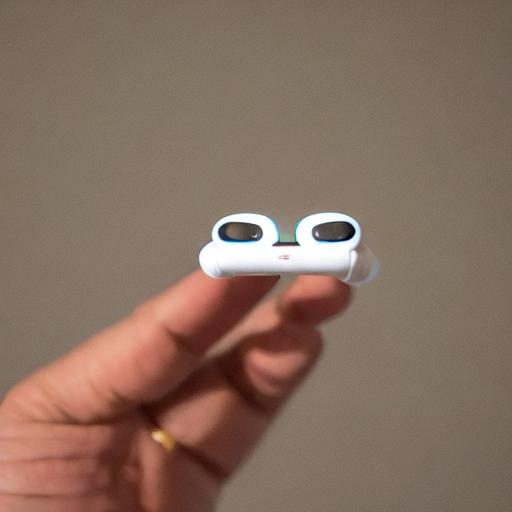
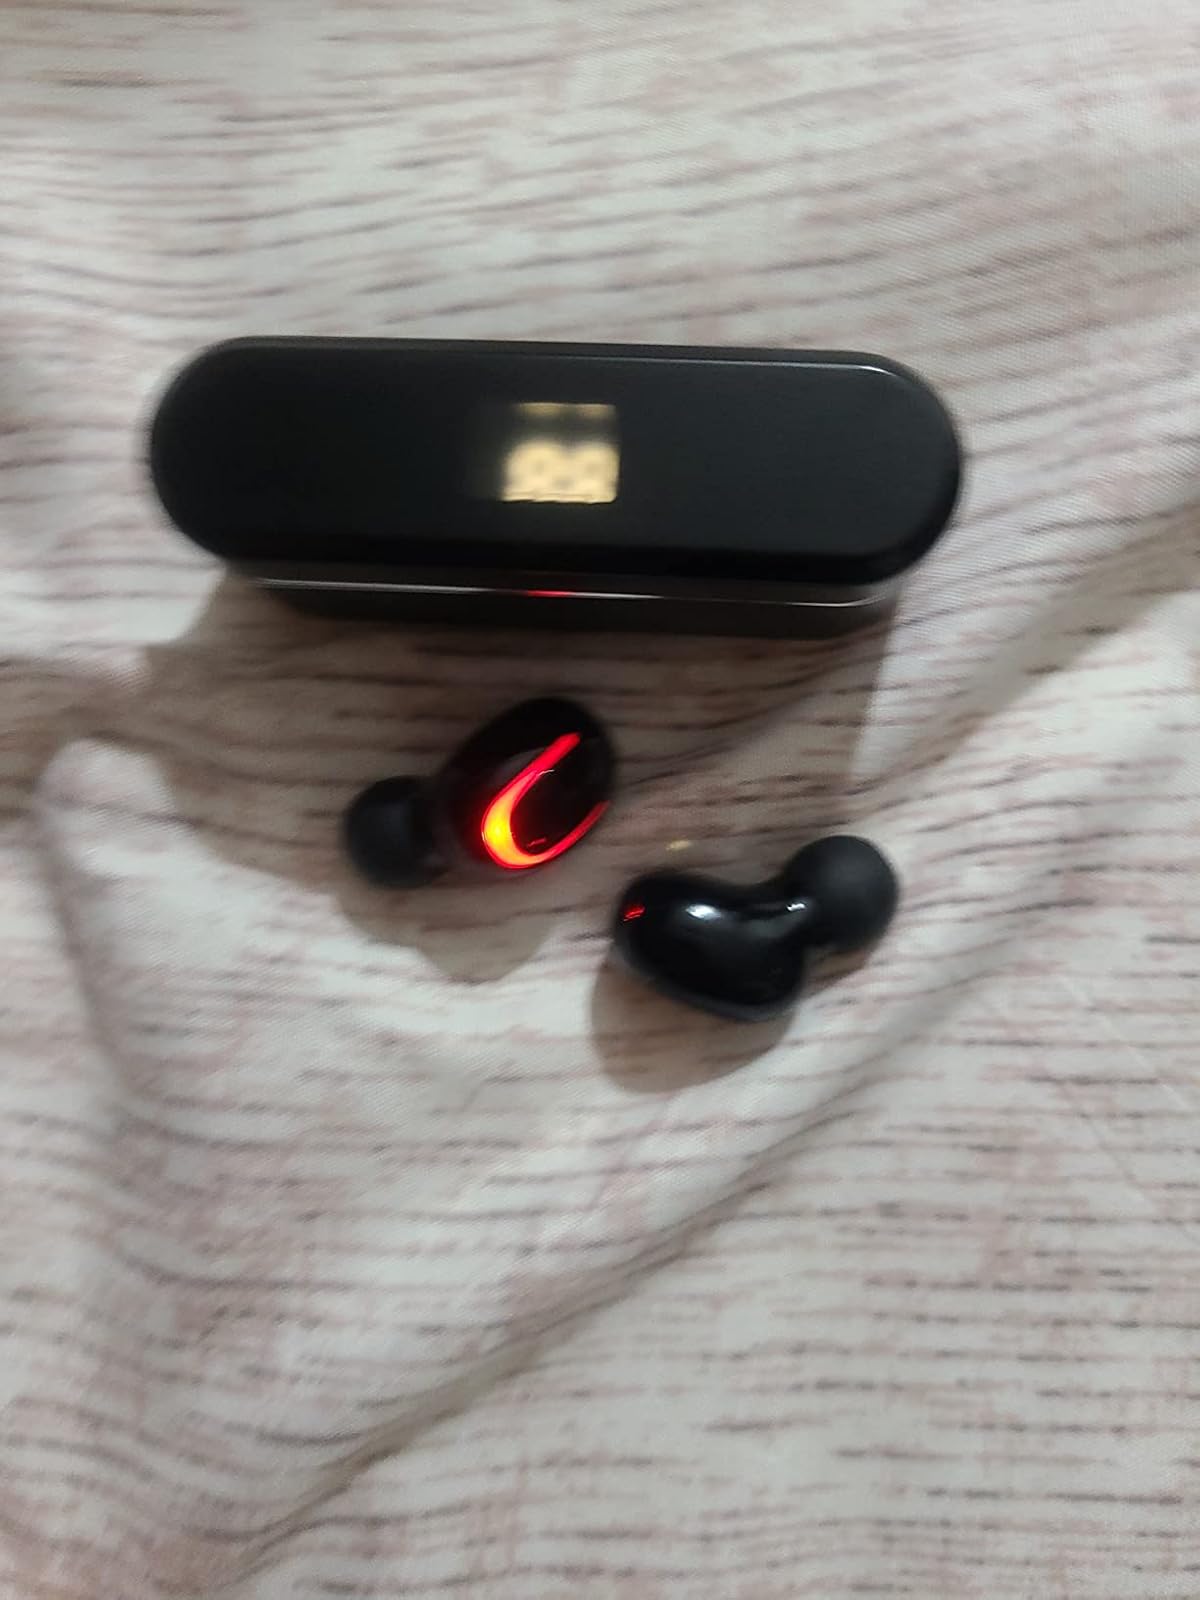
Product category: earbuds
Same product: no